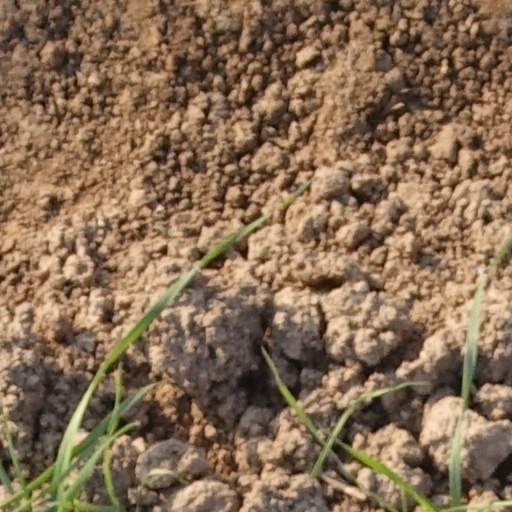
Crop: wheat